Mac Pro

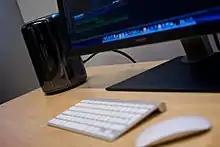
Trash can Mac Pro setup

Apple senior vice president of marketing Phil Schiller presented a "sneak peek" of the completely redesigned Mac Pro during the 2013 Worldwide Developers Conference keynote. The video revealed an overhauled case design, a polished reflective aluminum cylinder built around a central thermal dissipation core and vented by a single fan, which pulls air from under the case, through the core, and out the top of the case. The only finish available is black, though a single red-finished unit was produced with Product Red. Apple states that the cylindrical Mac Pro achieves twice the performance of the last model. The model was assembled in Austin, Texas, by Apple's supplier Flextronics on a highly automated line. The announcement six months prior to release was unusual for Apple, which typically announces products when they are ready for market. It was released on December 19, 2013.